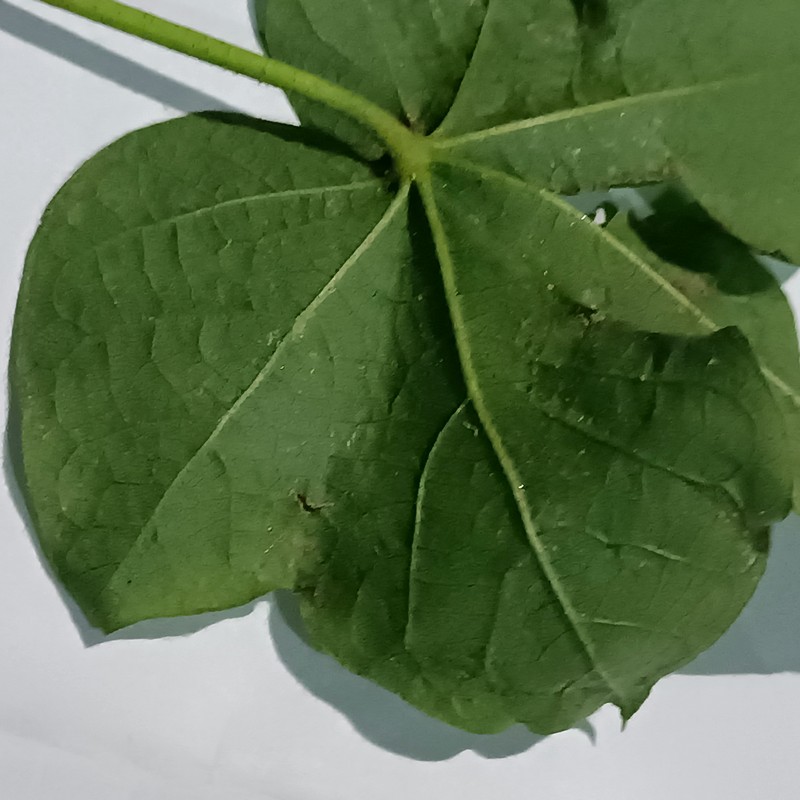
Label: Curl Virus